Anil Wilson

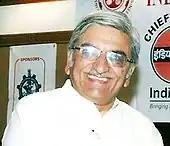
Dr. Anil Wilson

Anil Wilson (21 October 1947 – 25 June 2009) was an Indian educationist who served as Principal of St. Stephen's College, Delhi from 1991 to 2007.